My Hero Academia season 1

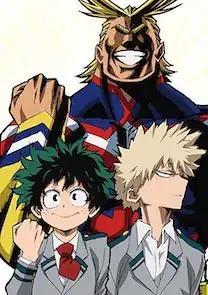
Cover art of the first Blu-ray volume of the first season released by Toho on June 29, 2016

The first season of the "My Hero Academia" anime television series was produced by Bones and directed by Kenji Nagasaki, with Yōsuke Kuroda handling series composition, Yoshihiko Umakoshi providing character designs and Yuki Hayashi composed the music. The season adapts Kōhei Horikoshi's original manga series of the same name from the beginning of the 1st volume to shortly after the 3rd volume over 13 episodes. It covers the first story arcs (chapters 1–21) of the series and aired from April 3 to June 26, 2016, on MBS in Japan.